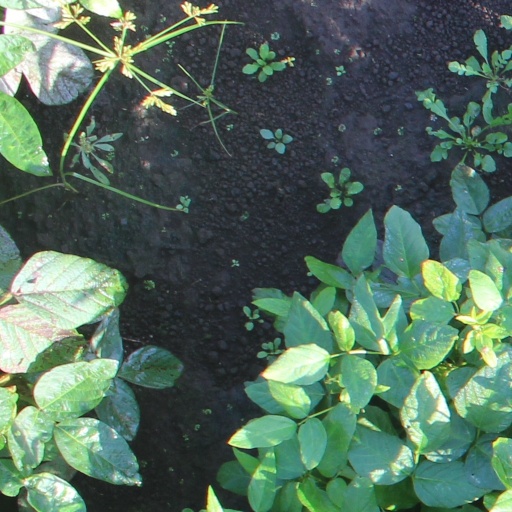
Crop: soybean